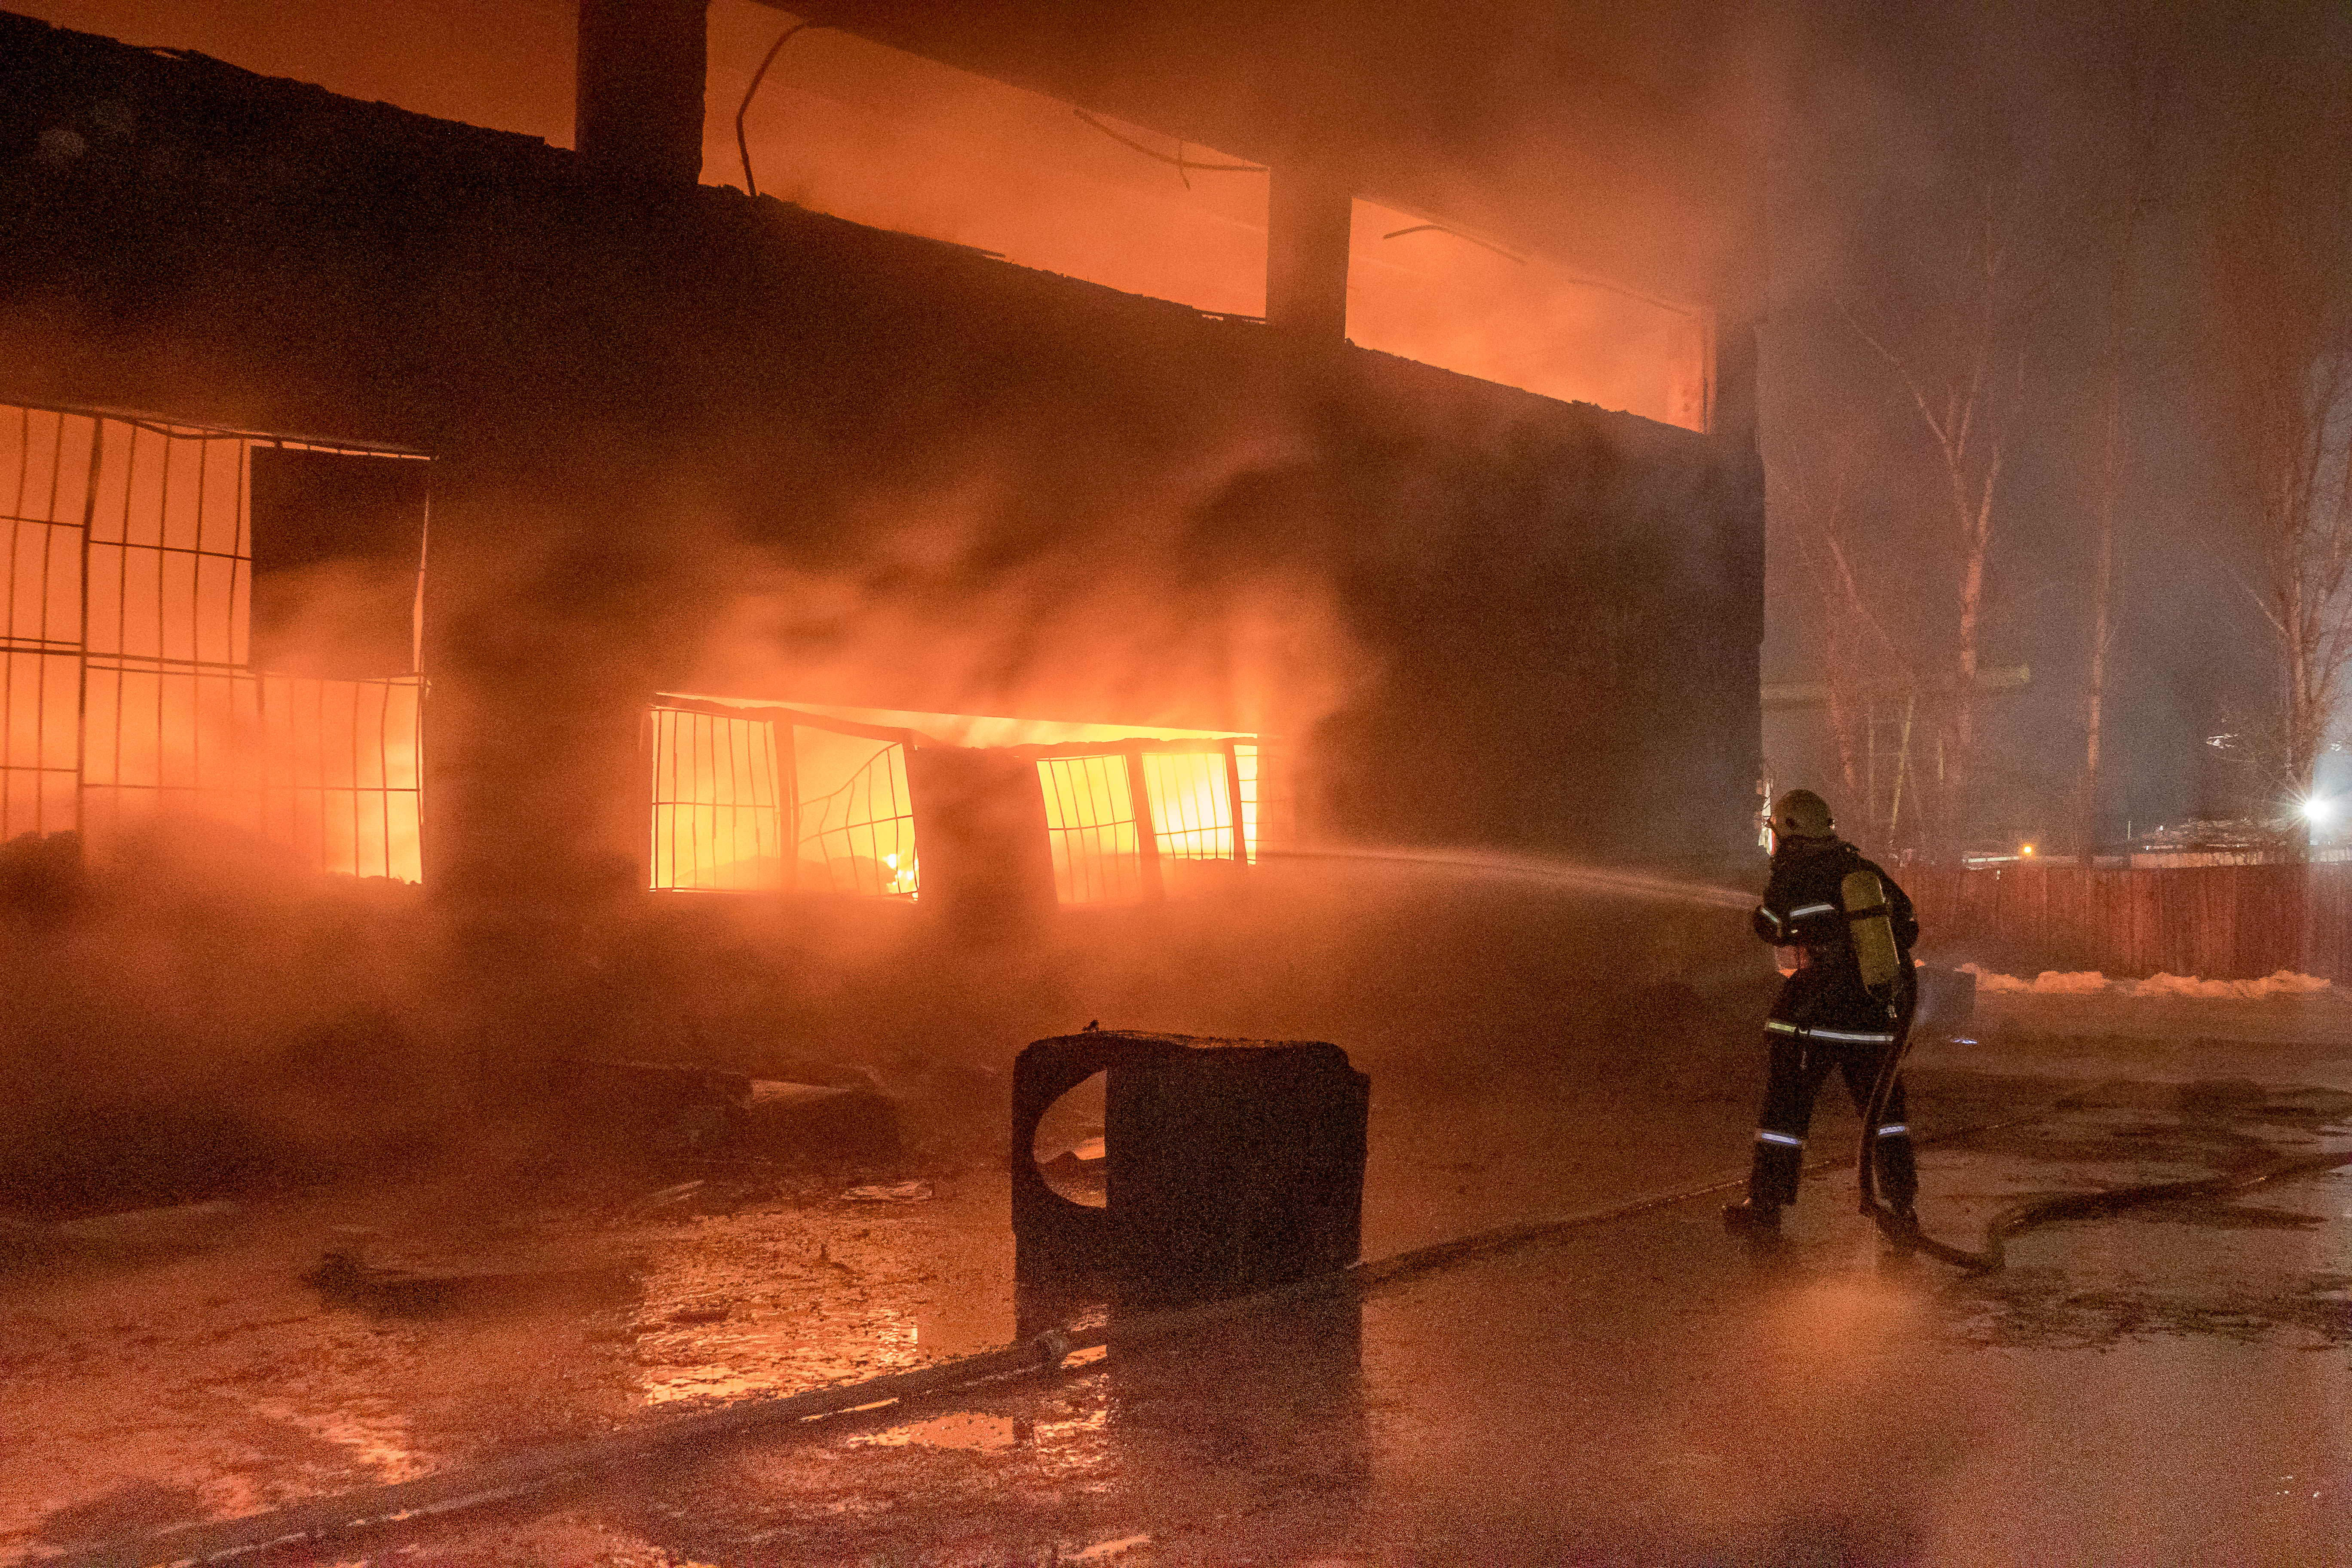
fire, firefighter, smoke, atmosphere, building, atmospheric phenomenon, heat, pollution, flame, window, gas, High visibility clothing, event, darkness, house, fog, midnight, wood, night, service, workwear, emergency service, fire department, landscape, room, haze, blue collar worker, explosion